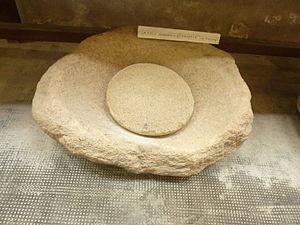
Meule dormante (partie fixe) et molette trouvées sur le site de La Torche en Plomeur (Musée de la préhistoire finistérienne de penmarc'h)
La pointe de la Torche est une presqu'île naturelle barrant l'extrémité sud-est de la baie d'Audierne, sur la commune de Plomeur, en pays Bigouden, dans le Finistère, en Bretagne. Ce promontoire garde les empreintes d'une présence humaine au mésolithique et au néolithique. Le plan d'eau est très fréquenté par les amateurs de sports de glisse.
Une meule à grains est un objet technique, traditionnellement en pierre, qui permet le broyage, la trituration, le concassage, ou plus spécifiquement la mouture de diverses substances.
Plomeur [plomœʁ] est une commune du département du Finistère, dans la région Bretagne, en France. La commune fait partie de l'entité de tradition dite pays Bigouden.